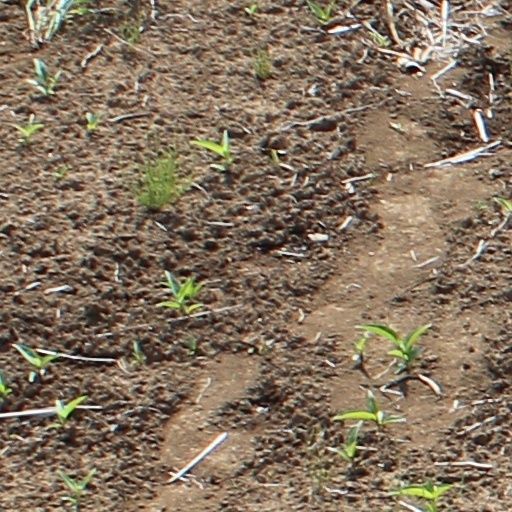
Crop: wheat